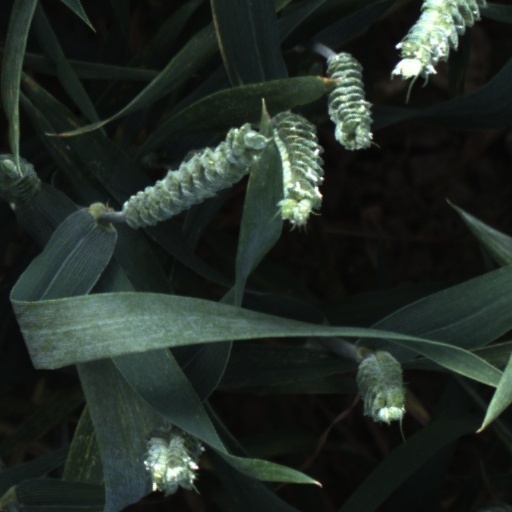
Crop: wheat